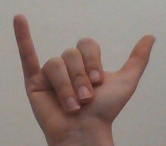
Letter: ya